Palazzo Mocenigo Gambara

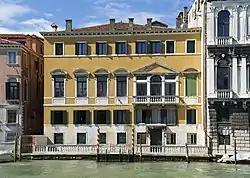
Palazzo Mocenigo Gambara, facade on Grand Canal.

Palazzo Mocenigo Gambara is a palace in Venice, located in the Dorsoduro district and overlooking the Grand Canal, between the Contarini Palazzi degli Scrigni and Corfù and Palazzo Querini alla Carità, not far from the Gallerie dell'Accademia and in front of Palazzo Giustinian Lolin.